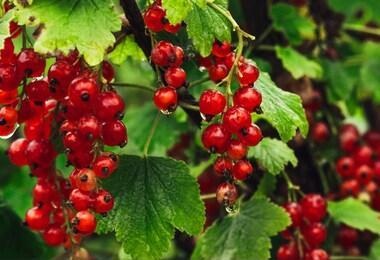
Label: redcurrant